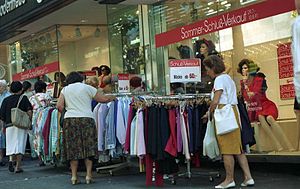
Udsalg
Sommerudsalg ved en tøjbutik i Bonn, 1991.
Udsalg indebærer indenfor detailhandel, at en butik i en kortere perioder sælger en mængde varer til stærkt reducerede priser. Idet udsalg ofte finder sted sommer og vinter kaldes det også sæsonudsalg. Hovedreglen er, at betegnelsen udsalg kun må anvendes, hvis butikken i forvejen har ført varerne i sit sortiment og solgt dem til en højere pris. Endelig må butikken ikke tilføre nye varer til udsalget undervejs. Formålet med udsalget er, ikke mindst indenfor tøjbranchen, at få den nuværende sæsons varer realisteret, således at butikken har plads til næste sæsons varer.